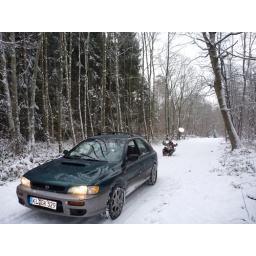
Nick pulled Katie and Ian around behind the car on the farming roads around our village.